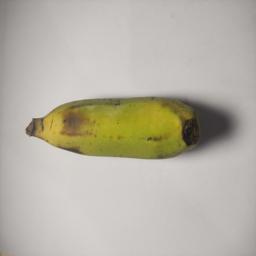
Banana variety: Sagor Kola